War Babies (Hall & Oates album)

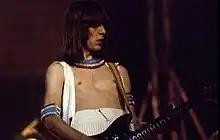
"War Babies" is dominated by the production of Todd Rundgren, who also plays guitar on the album.

Bell opined that Rundgren dominates the album, to the extent that Hall and Oates do not always strongly exert their presence, and highlights "Beanie G. and the Rose Tattoo" in particular for its "Runtish aura", with Rundgren's "scorched" electric guitar on the song evoking his work with the band Nazz. "70's Scenario" and "I'm Watching You (A Mutant Romance)" particularly display Rundgren's involvement, and generally throughout the album, Hall and Oates' vocals and melodies are obscured beneath Rundgren's harsh stylizations.